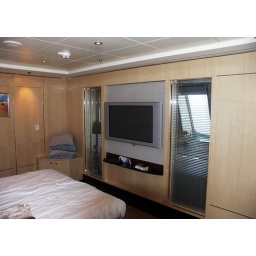
The bedroom - and flat-panel TV - in the Victoria Suite on Queen Mary 2